Celebrity Eclipse

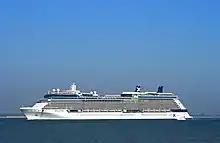
"Celebrity Eclipse" inbound to Southampton on 23 April 2010 with 2,200 British tourists stranded by the Eyjafjallajökull eruptions

In response to the 2010 shutdown of UK airspace due to the eruption of Iceland's Eyjafjallajökull volcano, the newly completed "Celebrity Eclipse" returned 2,000 British tourists stranded in Spain as "an act of goodwill" by the owners, sailing from Southampton to Bilbao on 21 April and returning on 23 April.